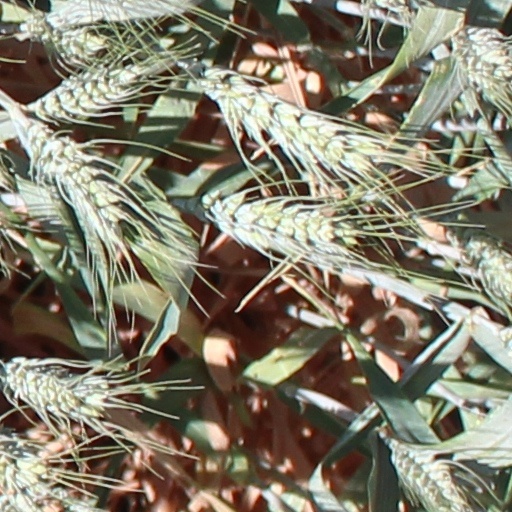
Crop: wheat